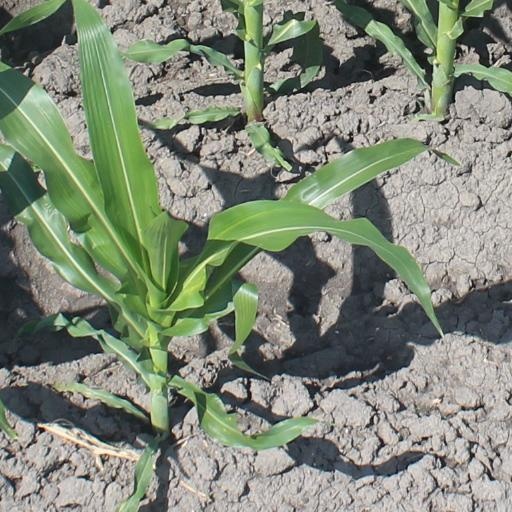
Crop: maize; corn